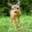
Label: deer